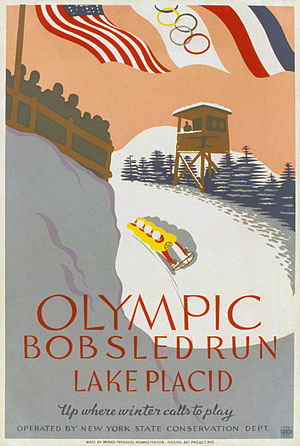
Vinter-OL 1932 / Bobslæde
Plakat som reklame for bobslædekonkurrencen
Vinter-OL 1932 blev afholdt i 1932 i Lake Placid, USA.